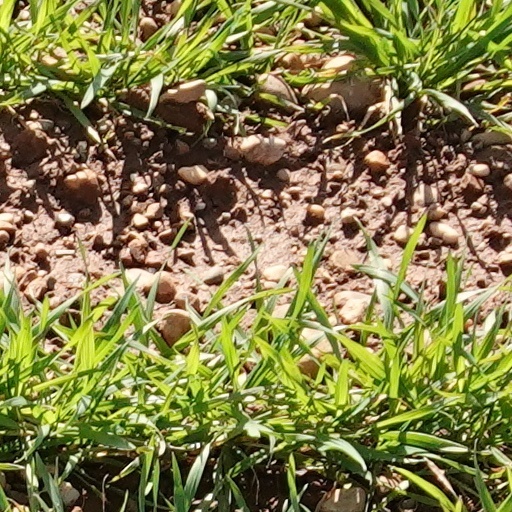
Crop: wheat